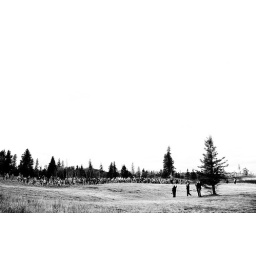
start line for the varsity girls 2009 manitoba provincial cross country running championships in spruce woods provincial park.